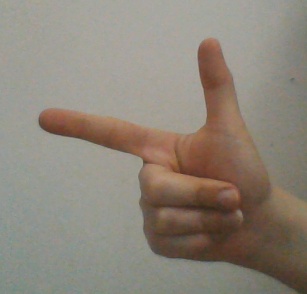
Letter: yaa